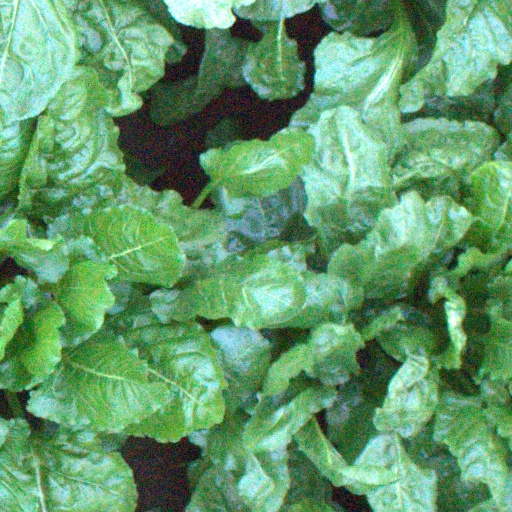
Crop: sugar beet